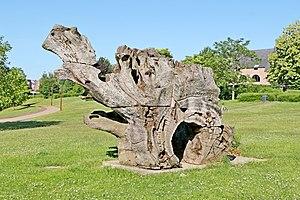
Belgique - Louvain-la-Neuve - Racine de Camphrier (pourtour du lac de Louvain-la-Neuve - Sofu Teshigahara 1993)
Cet article recense les œuvres d'art dans l'espace public de Louvain-la-Neuve, une section de la commune d'Ottignies-Louvain-la-Neuve située dans la province du Brabant wallon, en Région wallonne, en Belgique.
Le lac de Louvain-la-Neuve est un lac artificiel situé à Louvain-la-Neuve, section de la ville belge d'Ottignies-Louvain-la-Neuve, en Brabant wallon.